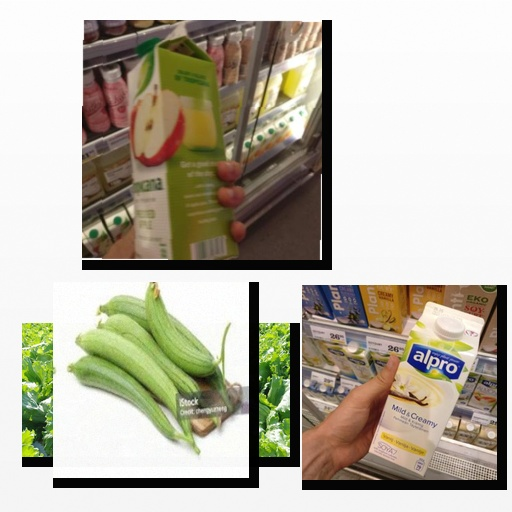
Food items: sponge_gourd, lettuce, vanilla_soy_yogurt, apple_juice